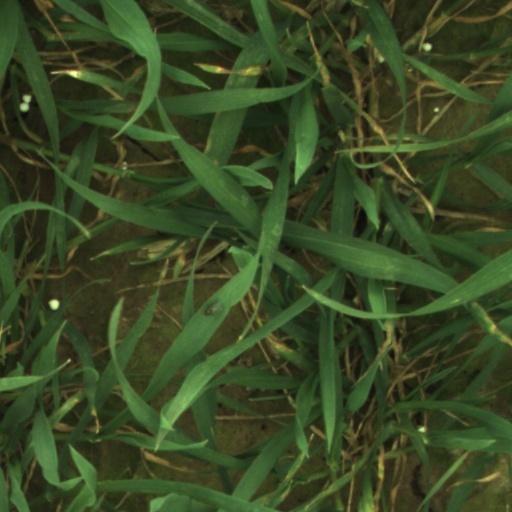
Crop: wheat